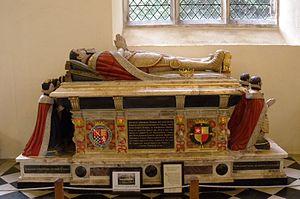
Henry Howard, chevalier de la Jarretière, connu, en tant que poète, sous le surnom de « comte de Surrey », bien qu'il n'ait jamais été pair, est un soldat et aristocrate anglais, l’un des pères de la poésie anglaise de la Renaissance.